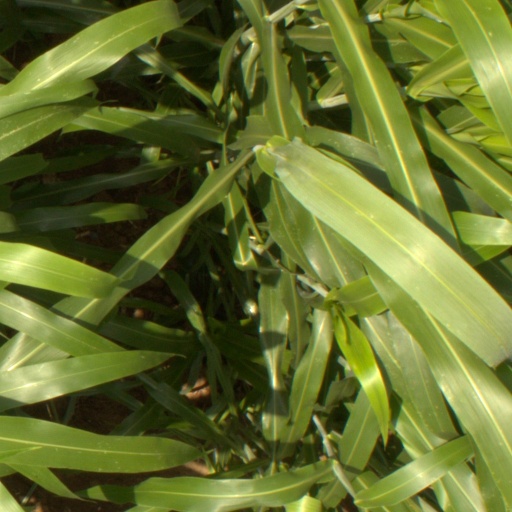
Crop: sorghum